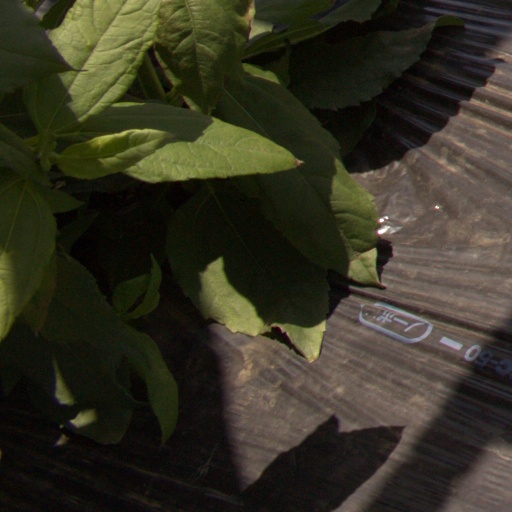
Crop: Jerusalem artichoke